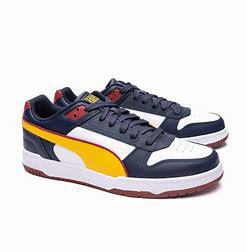
Brand: Puma
Model: RBD Game